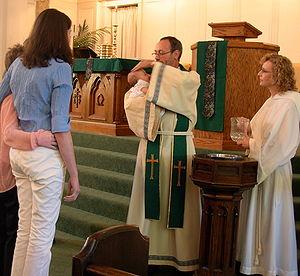
Baptême d'un enfant dans une MCC, le 24 août 2008 日本語: 1幼児洗礼 Русский: Крещение в Метропольной общинной церкви
Traditionnellement, les différentes Églises chrétiennes considèrent les actes homosexuels comme des pratiques contre nature, des péchés gravement contraires à la chasteté, à l'instar de la masturbation, de la fornication et de la pornographie. En empêchant la procréation, première des fins de l'union conjugale et donc sexuelle, les pratiques homosexuelles s'opposeraient ainsi directement à l'action créatrice de Dieu. D'autre part, le sujet de l'homosexualité est souvent débattu dans les Églises chrétiennes.